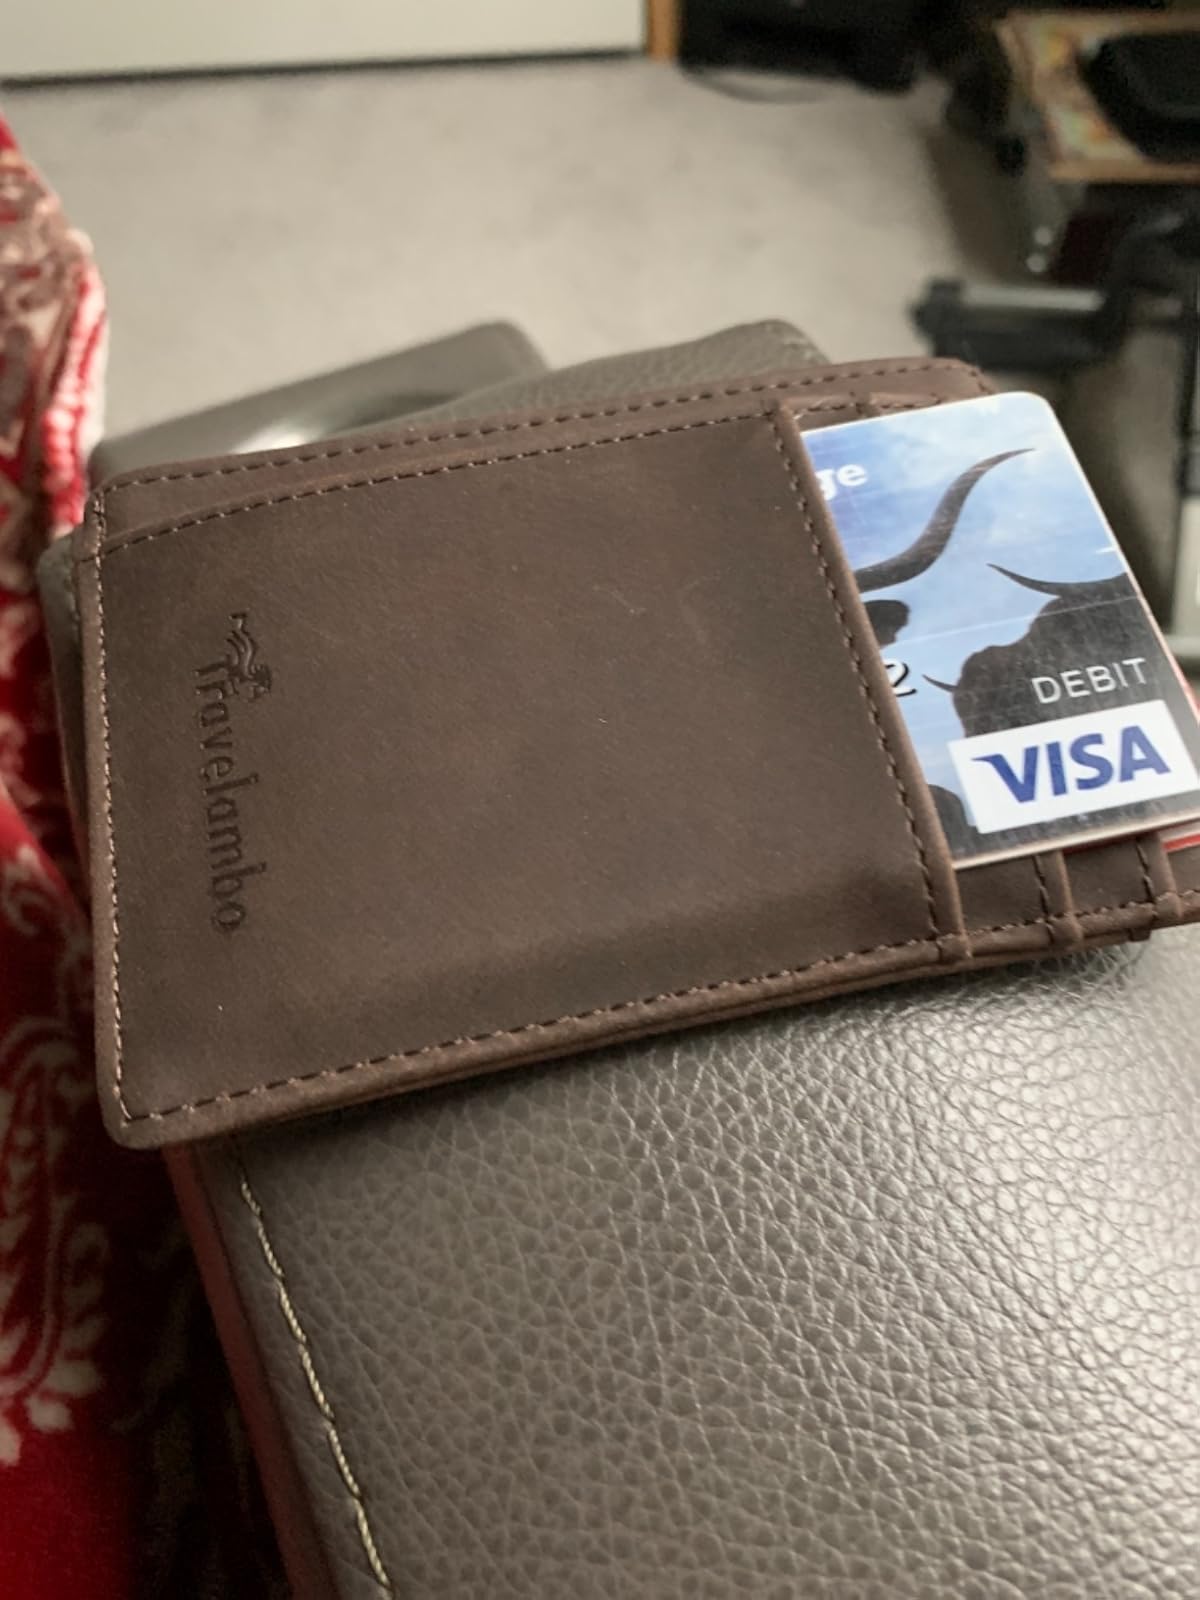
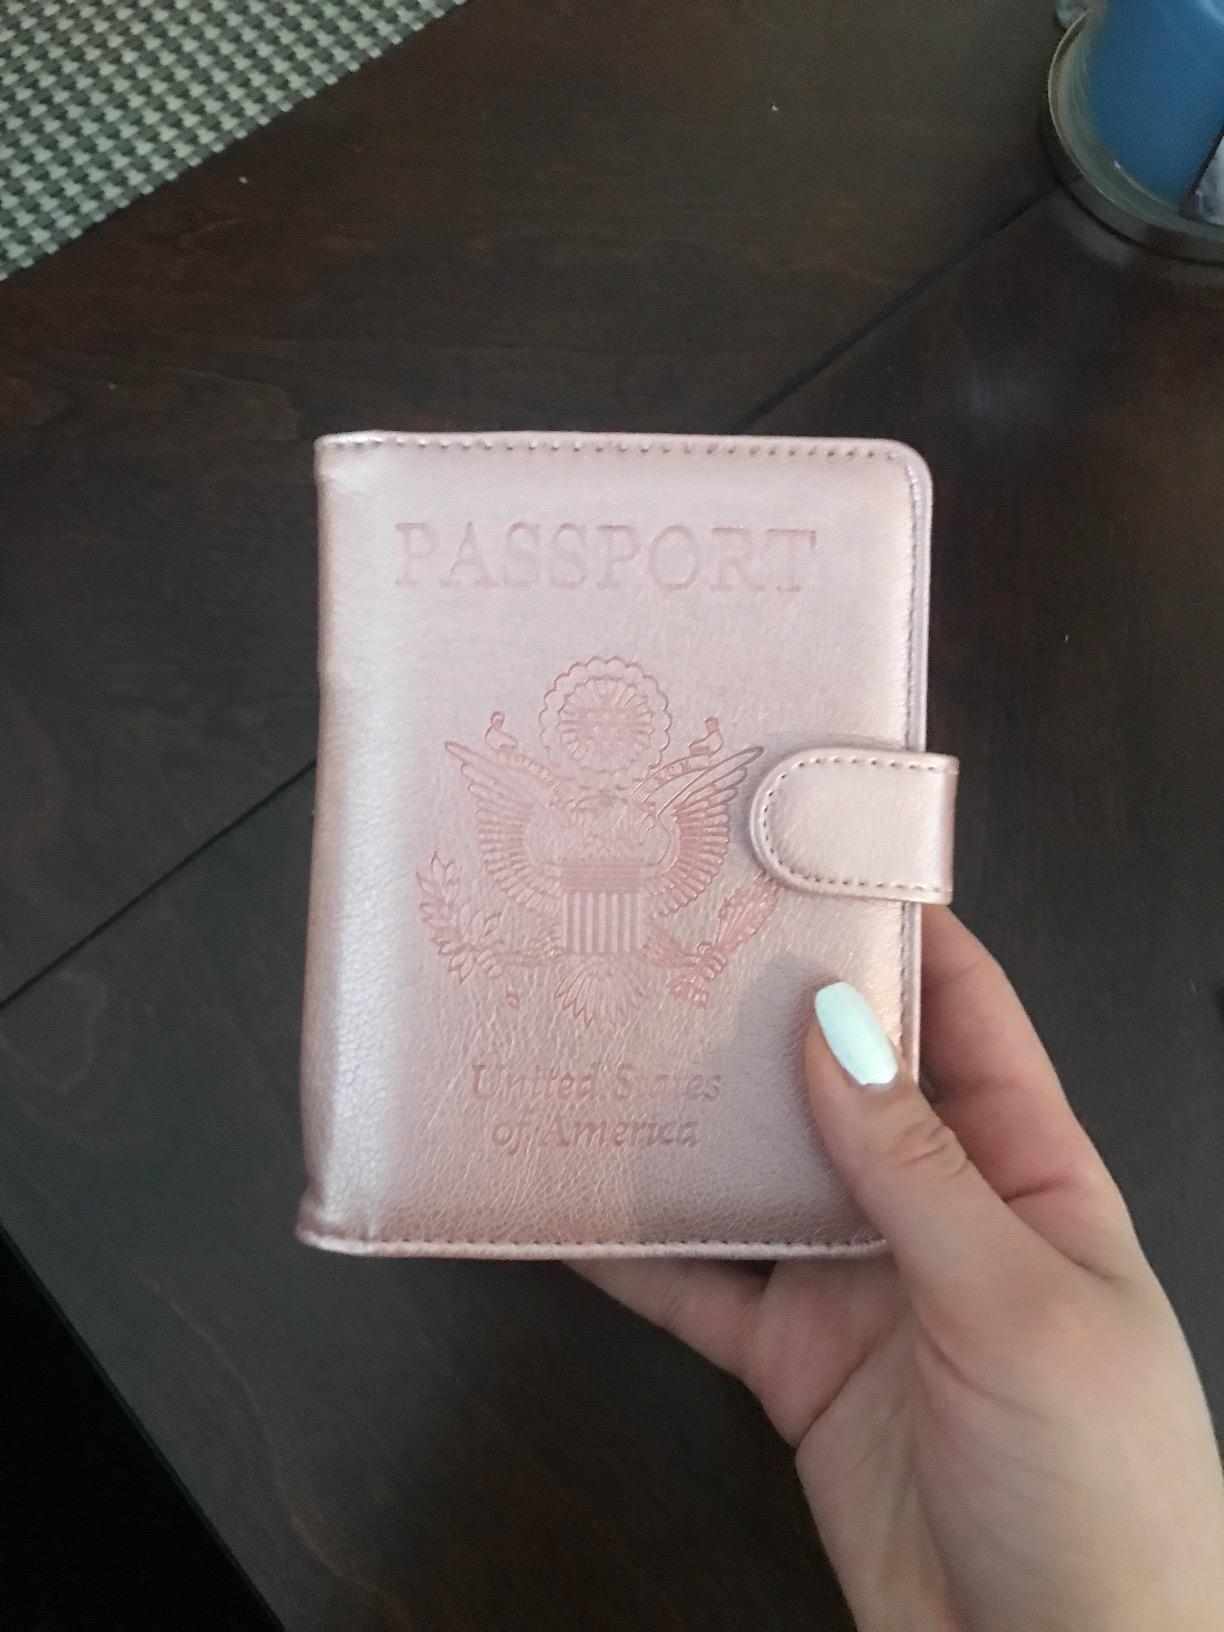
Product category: accessories_wallet
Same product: no